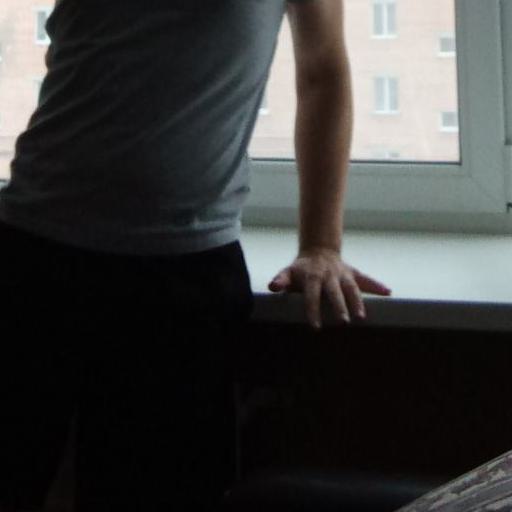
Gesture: no_gesture